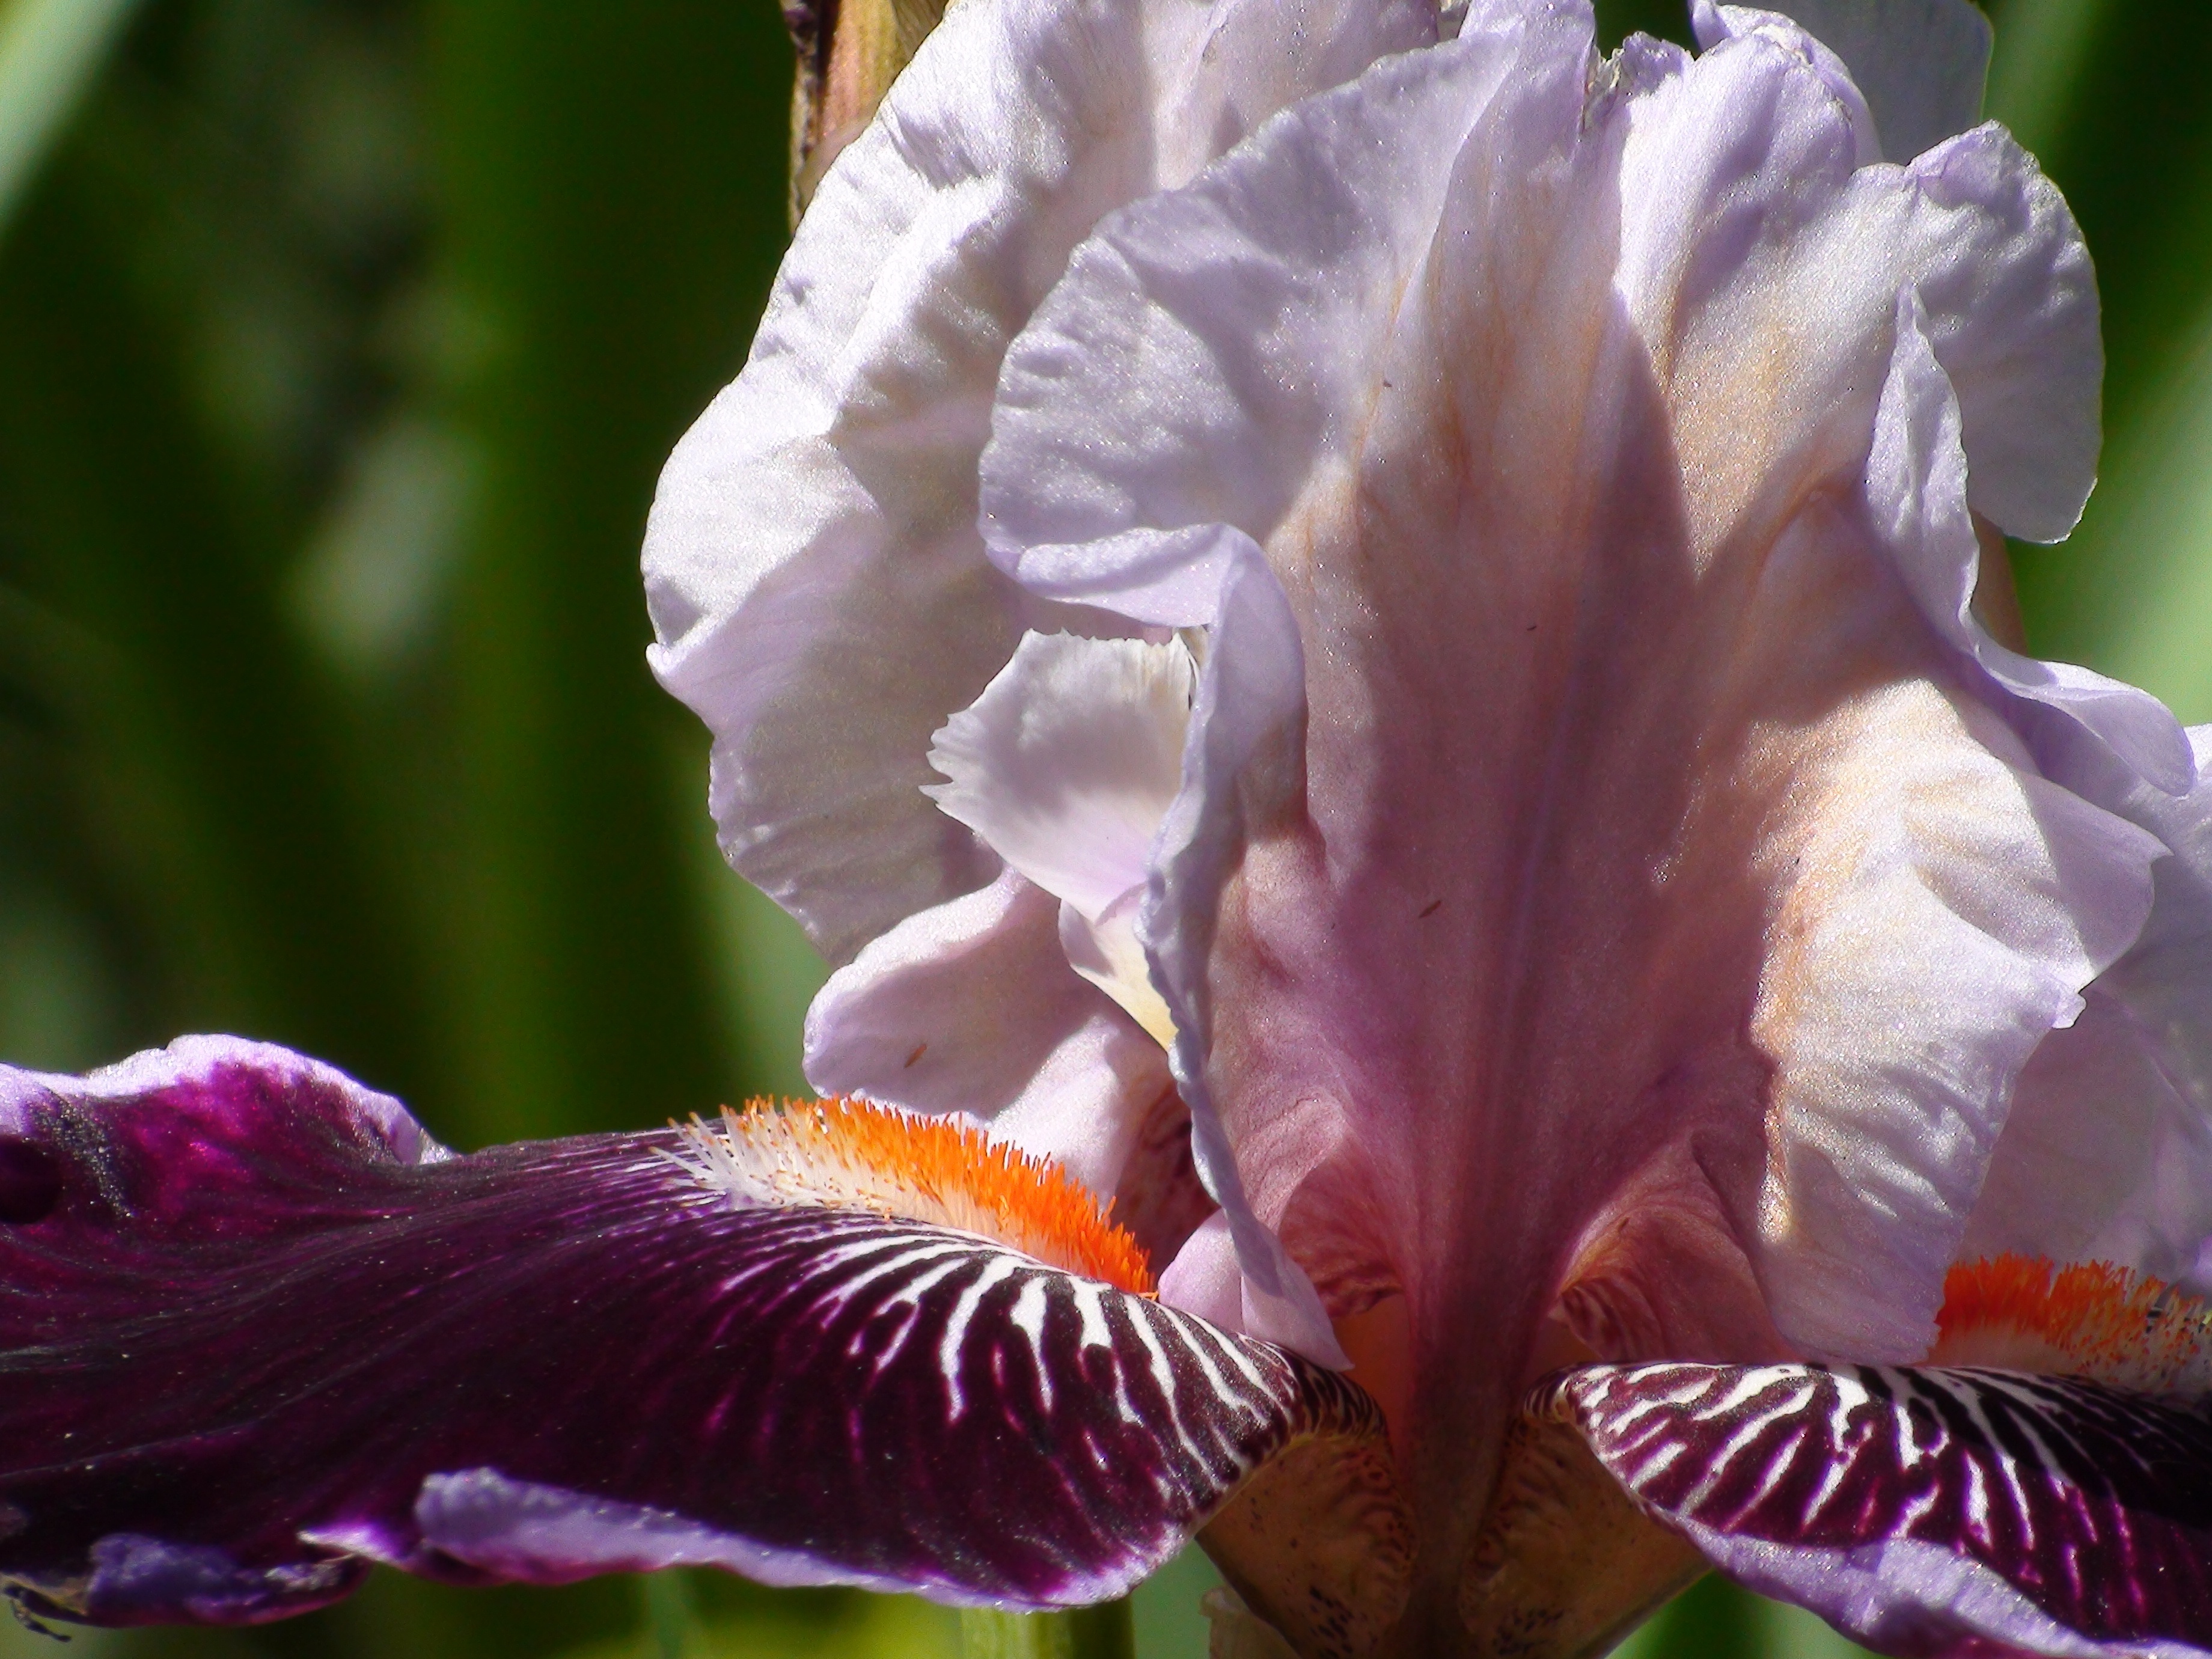
blossom, plant, stem, flower, petal, bloom, summer, botany, garden, closeup, flora, close up, petals, iris, eye, violet, organ, macro photography, flowering plant, land plant, iris family